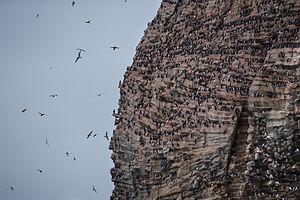
L'île Hooker est une île de la terre François-Joseph.